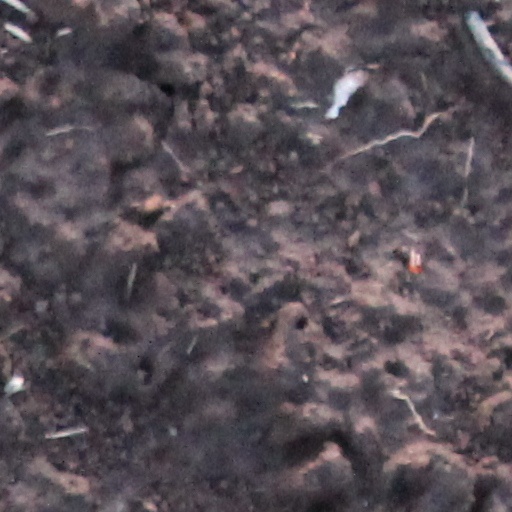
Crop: wheat